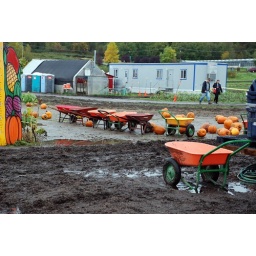
navigating across the mud river was tricky. i had to carry the boys in trips